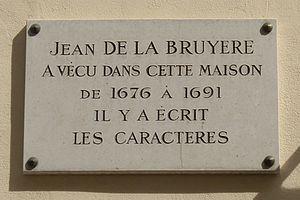
Plaque apposée au n° 25 de la rue des Grands-Augustins, Paris 6e, où vécut le moraliste Jean de La Bruyère (1645-1696) de 1676 à 1691 et où il écrivit les Caractères.
La rue des Grands-Augustins est située dans le 6ᵉ arrondissement de Paris.
Jean de La Bruyère, né à Paris le 16 août 1645 et mort à Versailles le 11 mai 1696, est un moraliste français.